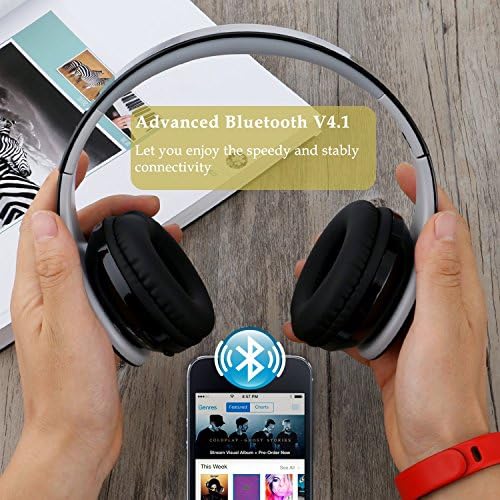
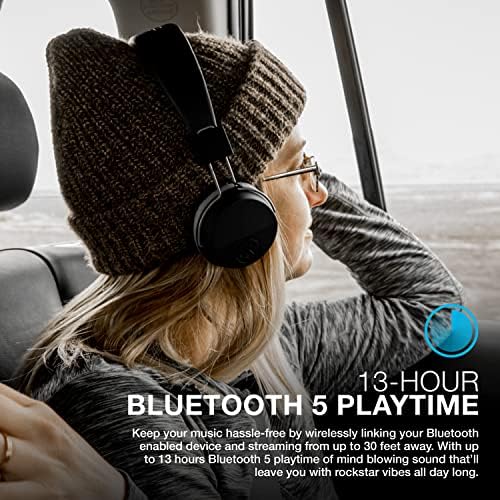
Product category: headphones
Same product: no